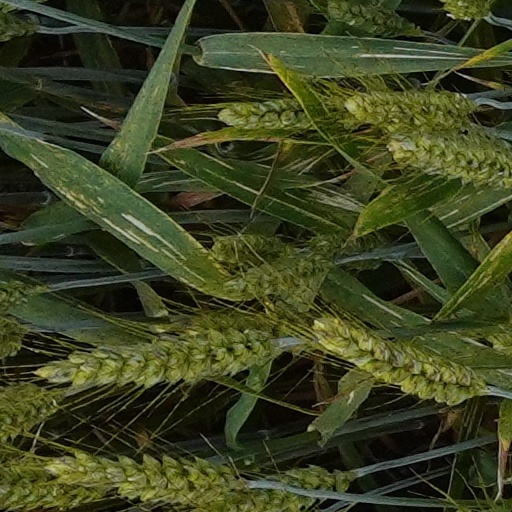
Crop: wheat